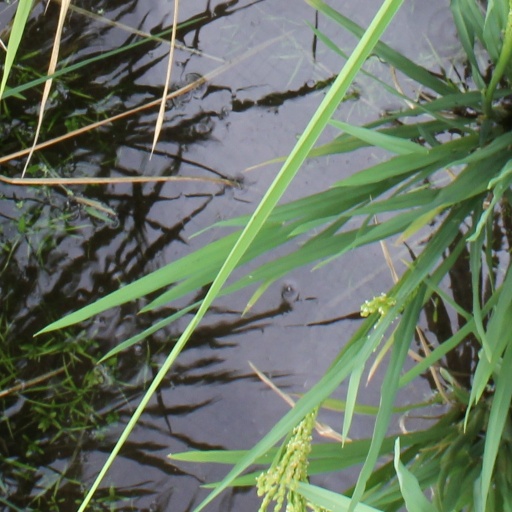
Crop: rice